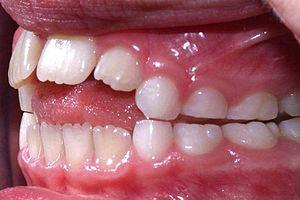
La succion du pouce est un comportement qui se rencontre chez les humains, les chimpanzés, les lémurs catta captifs et d'autres primates. Cela consiste généralement à placer le pouce dans la bouche et à en répéter la succion de façon périodique et prolongée. La succion, qui peut aussi être effectuée sur n'importe quelle partie du corps qui peut être atteinte, comme le gros orteil, est considérée comme apaisante pour le sujet. Au fur et à mesure que l'enfant développe cette habitude, il finit généralement par choisir un « doigt préféré » pour la succion.